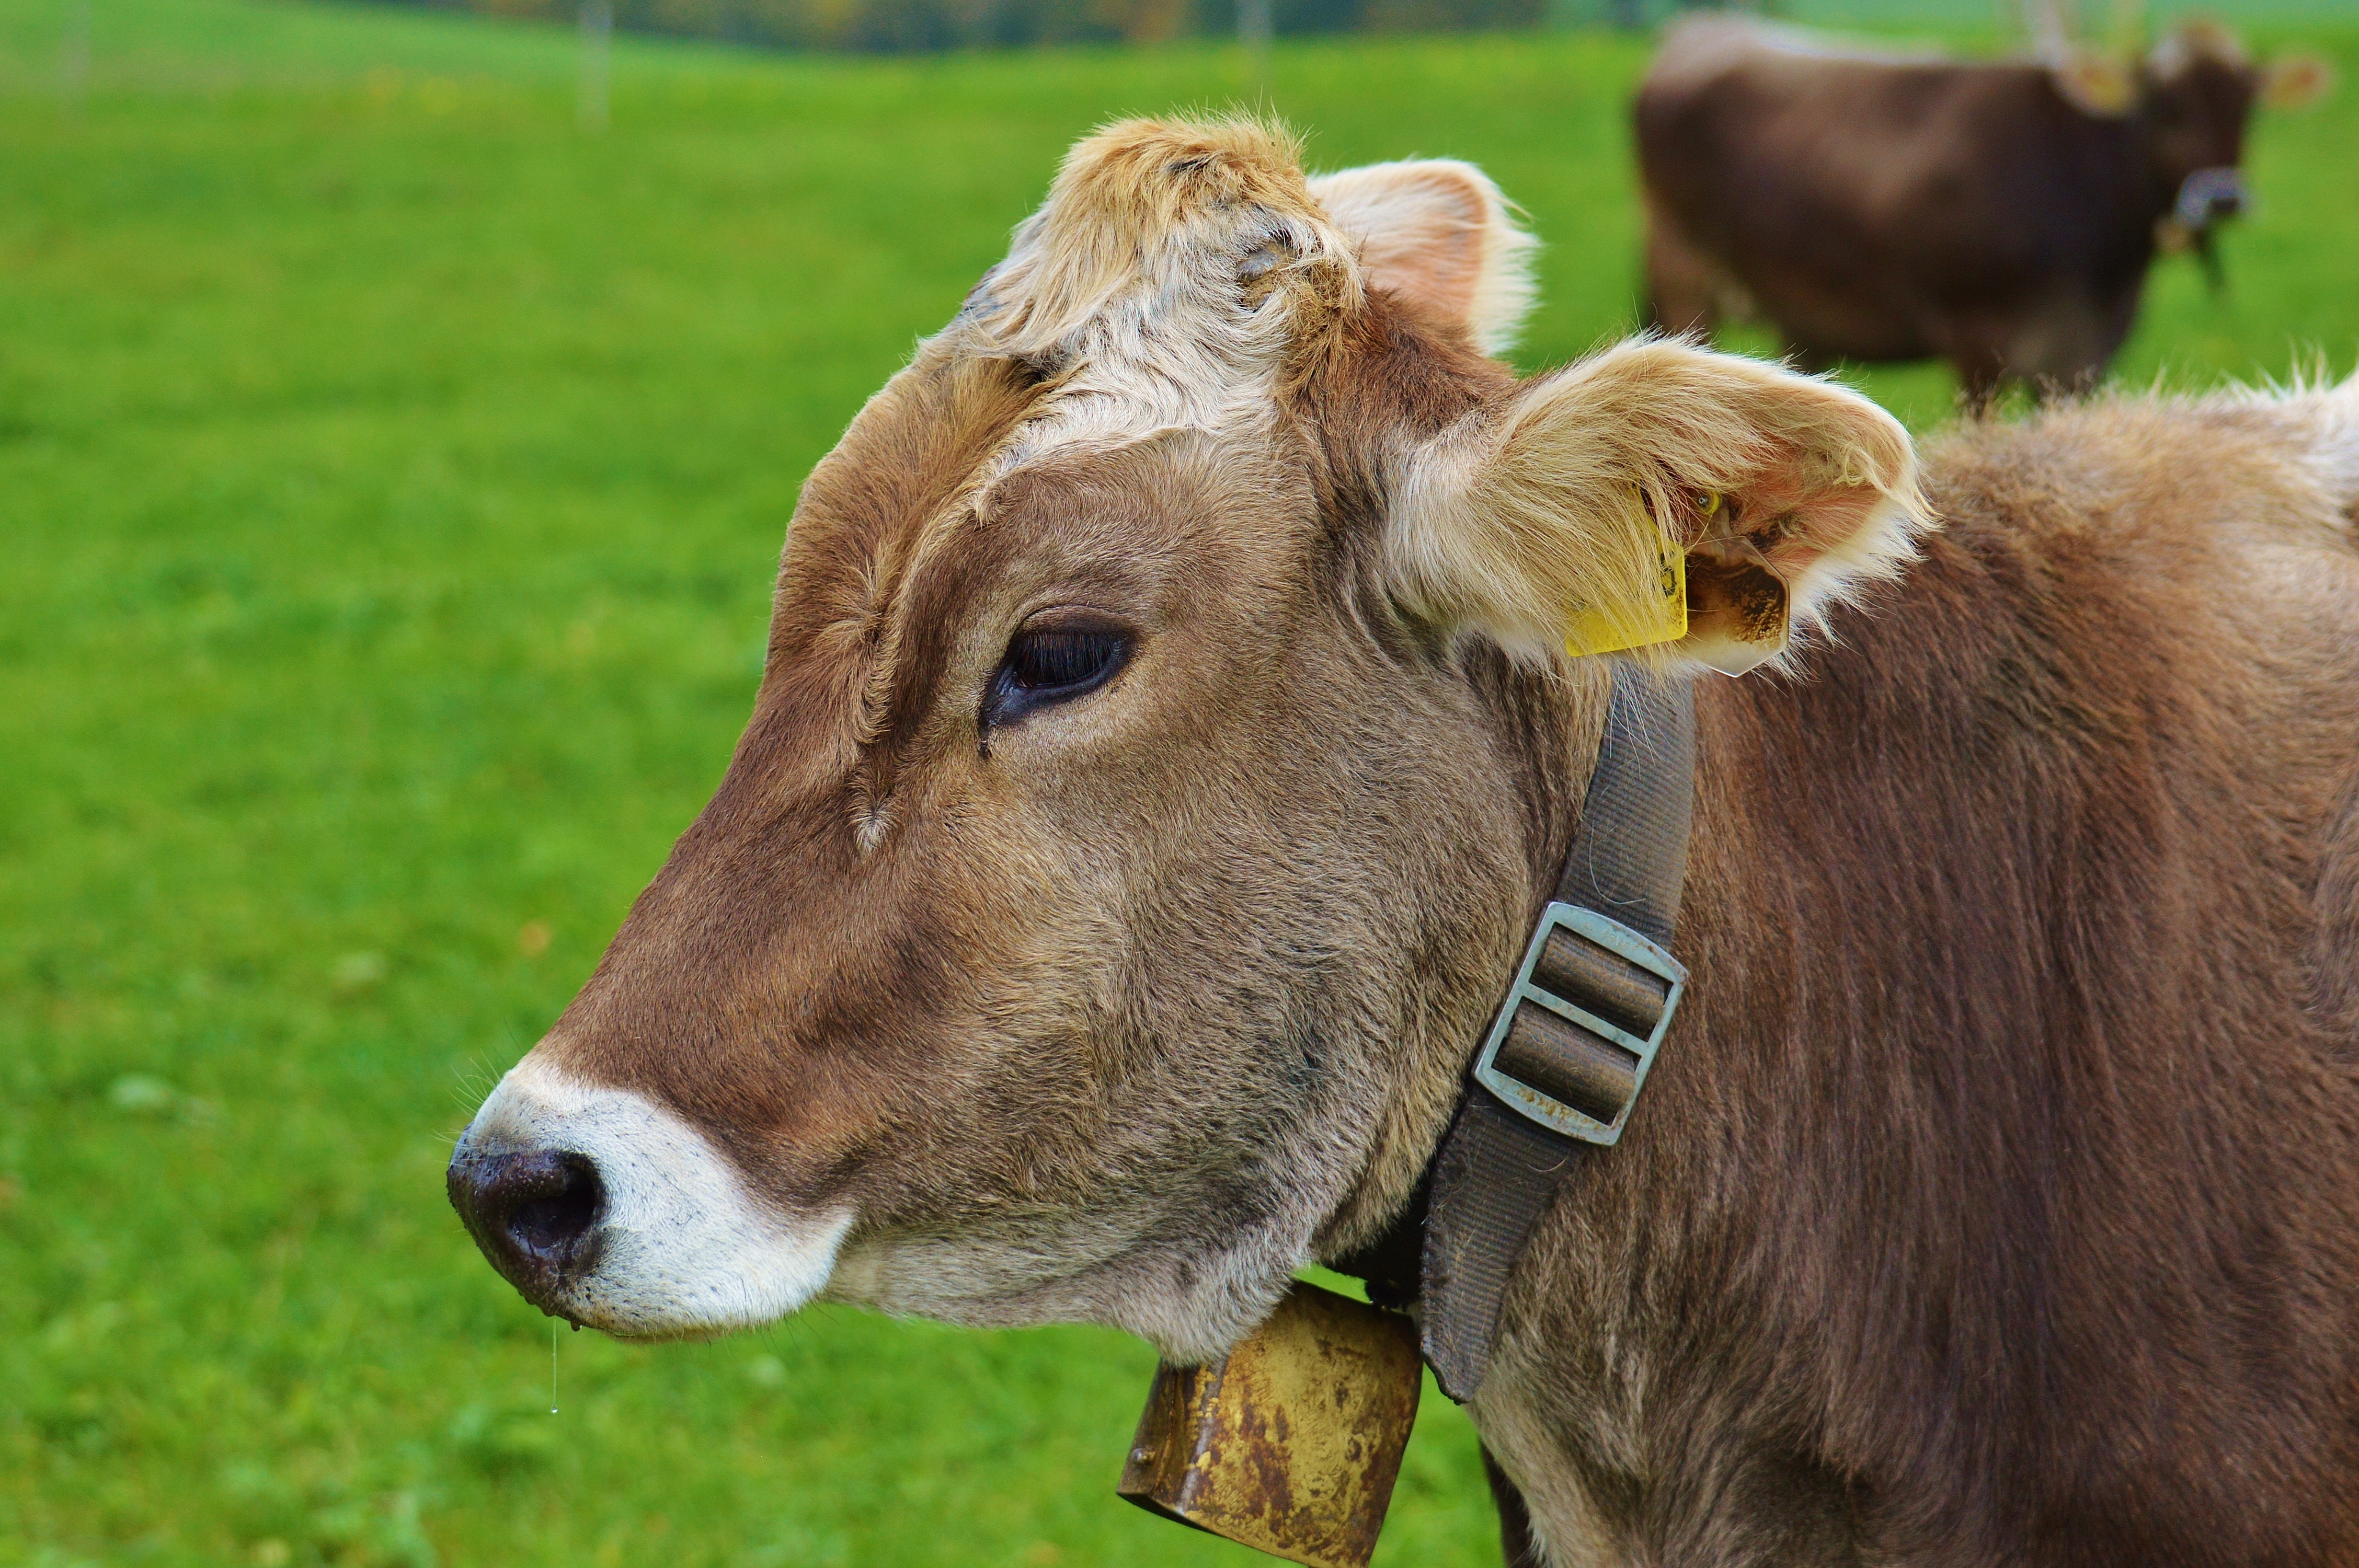
nature, grass, farm, meadow, animal, cute, wildlife, cow, cattle, pasture, grazing, livestock, mammal, agriculture, beef, fauna, calf, cows, vertebrate, ruminant, allg u, dairy cattle, dairy cow, cattle like mammal